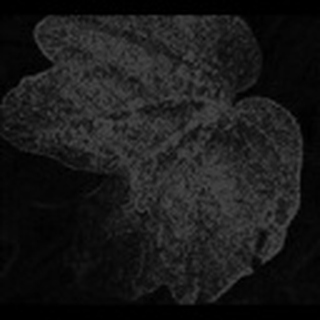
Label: cotton_bacterial_blight